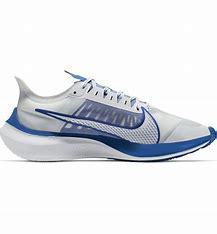
Brand: Nike
Model: Zoom Gravity